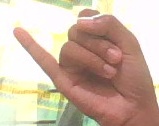
ASL sign: J